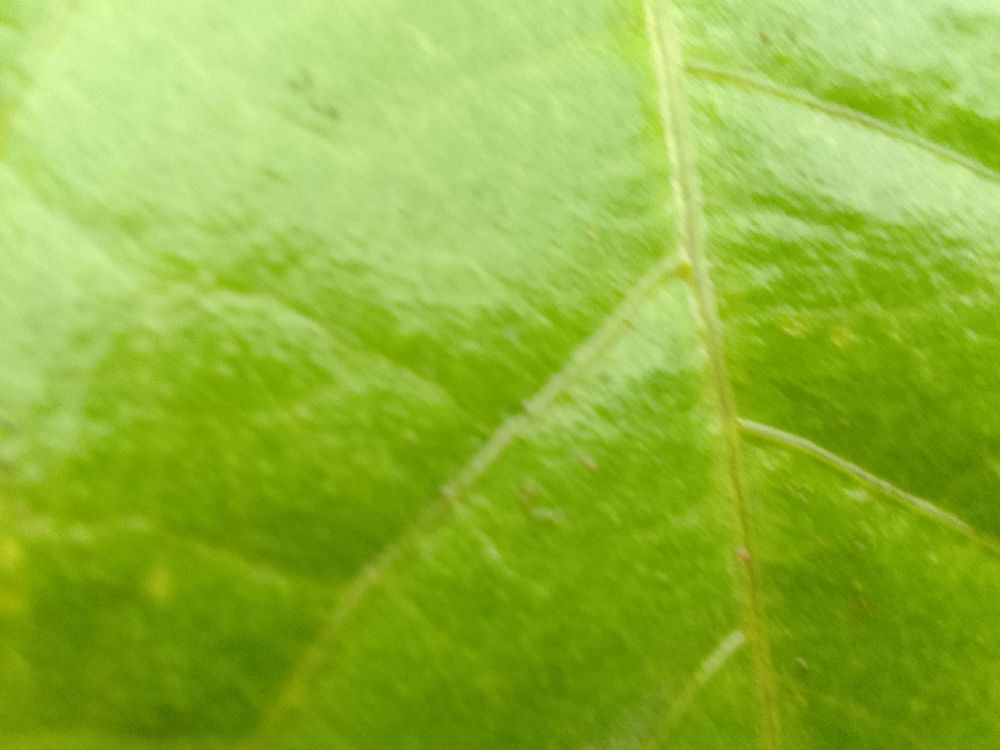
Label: healthy